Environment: real
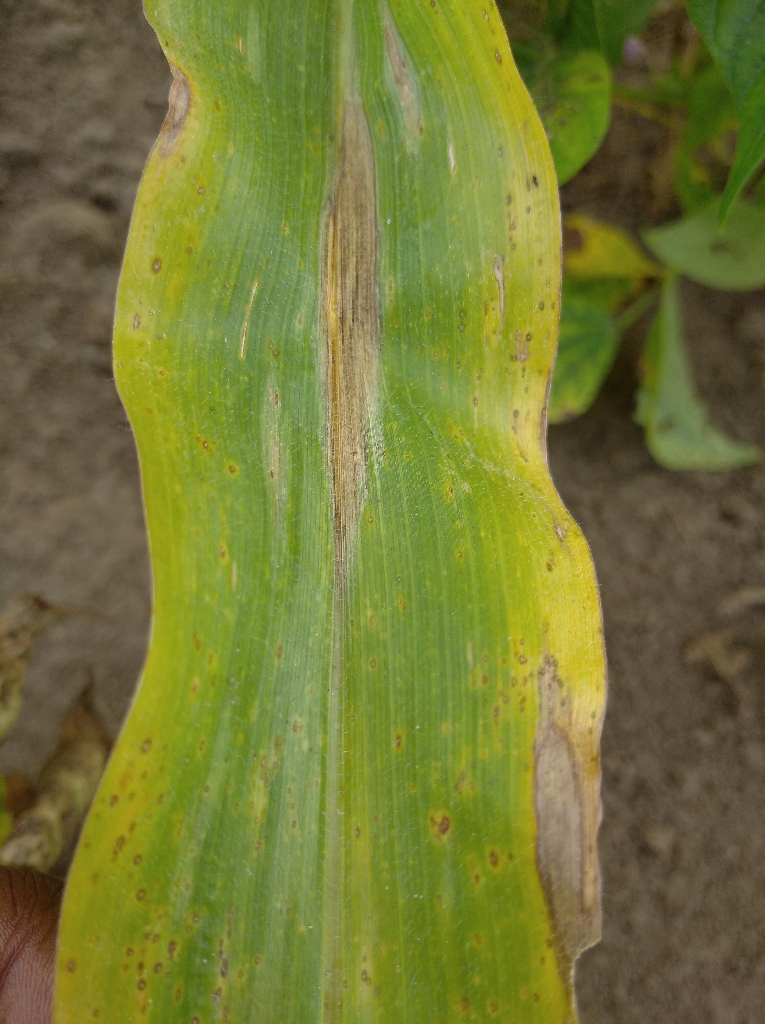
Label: northern_corn_leaf_blight